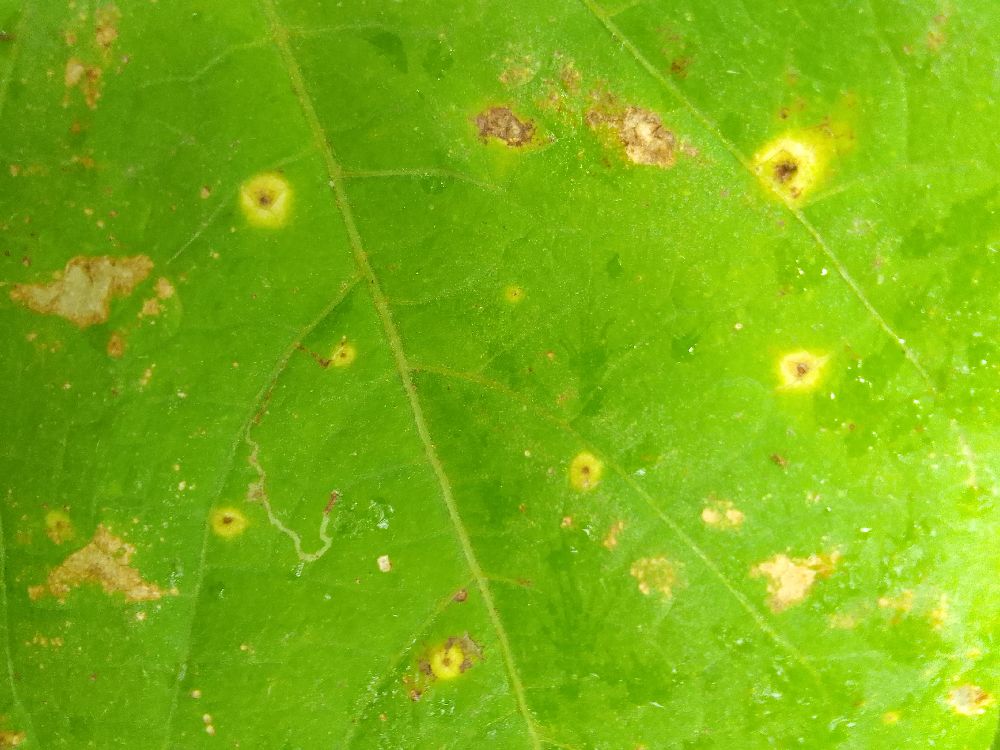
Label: rust